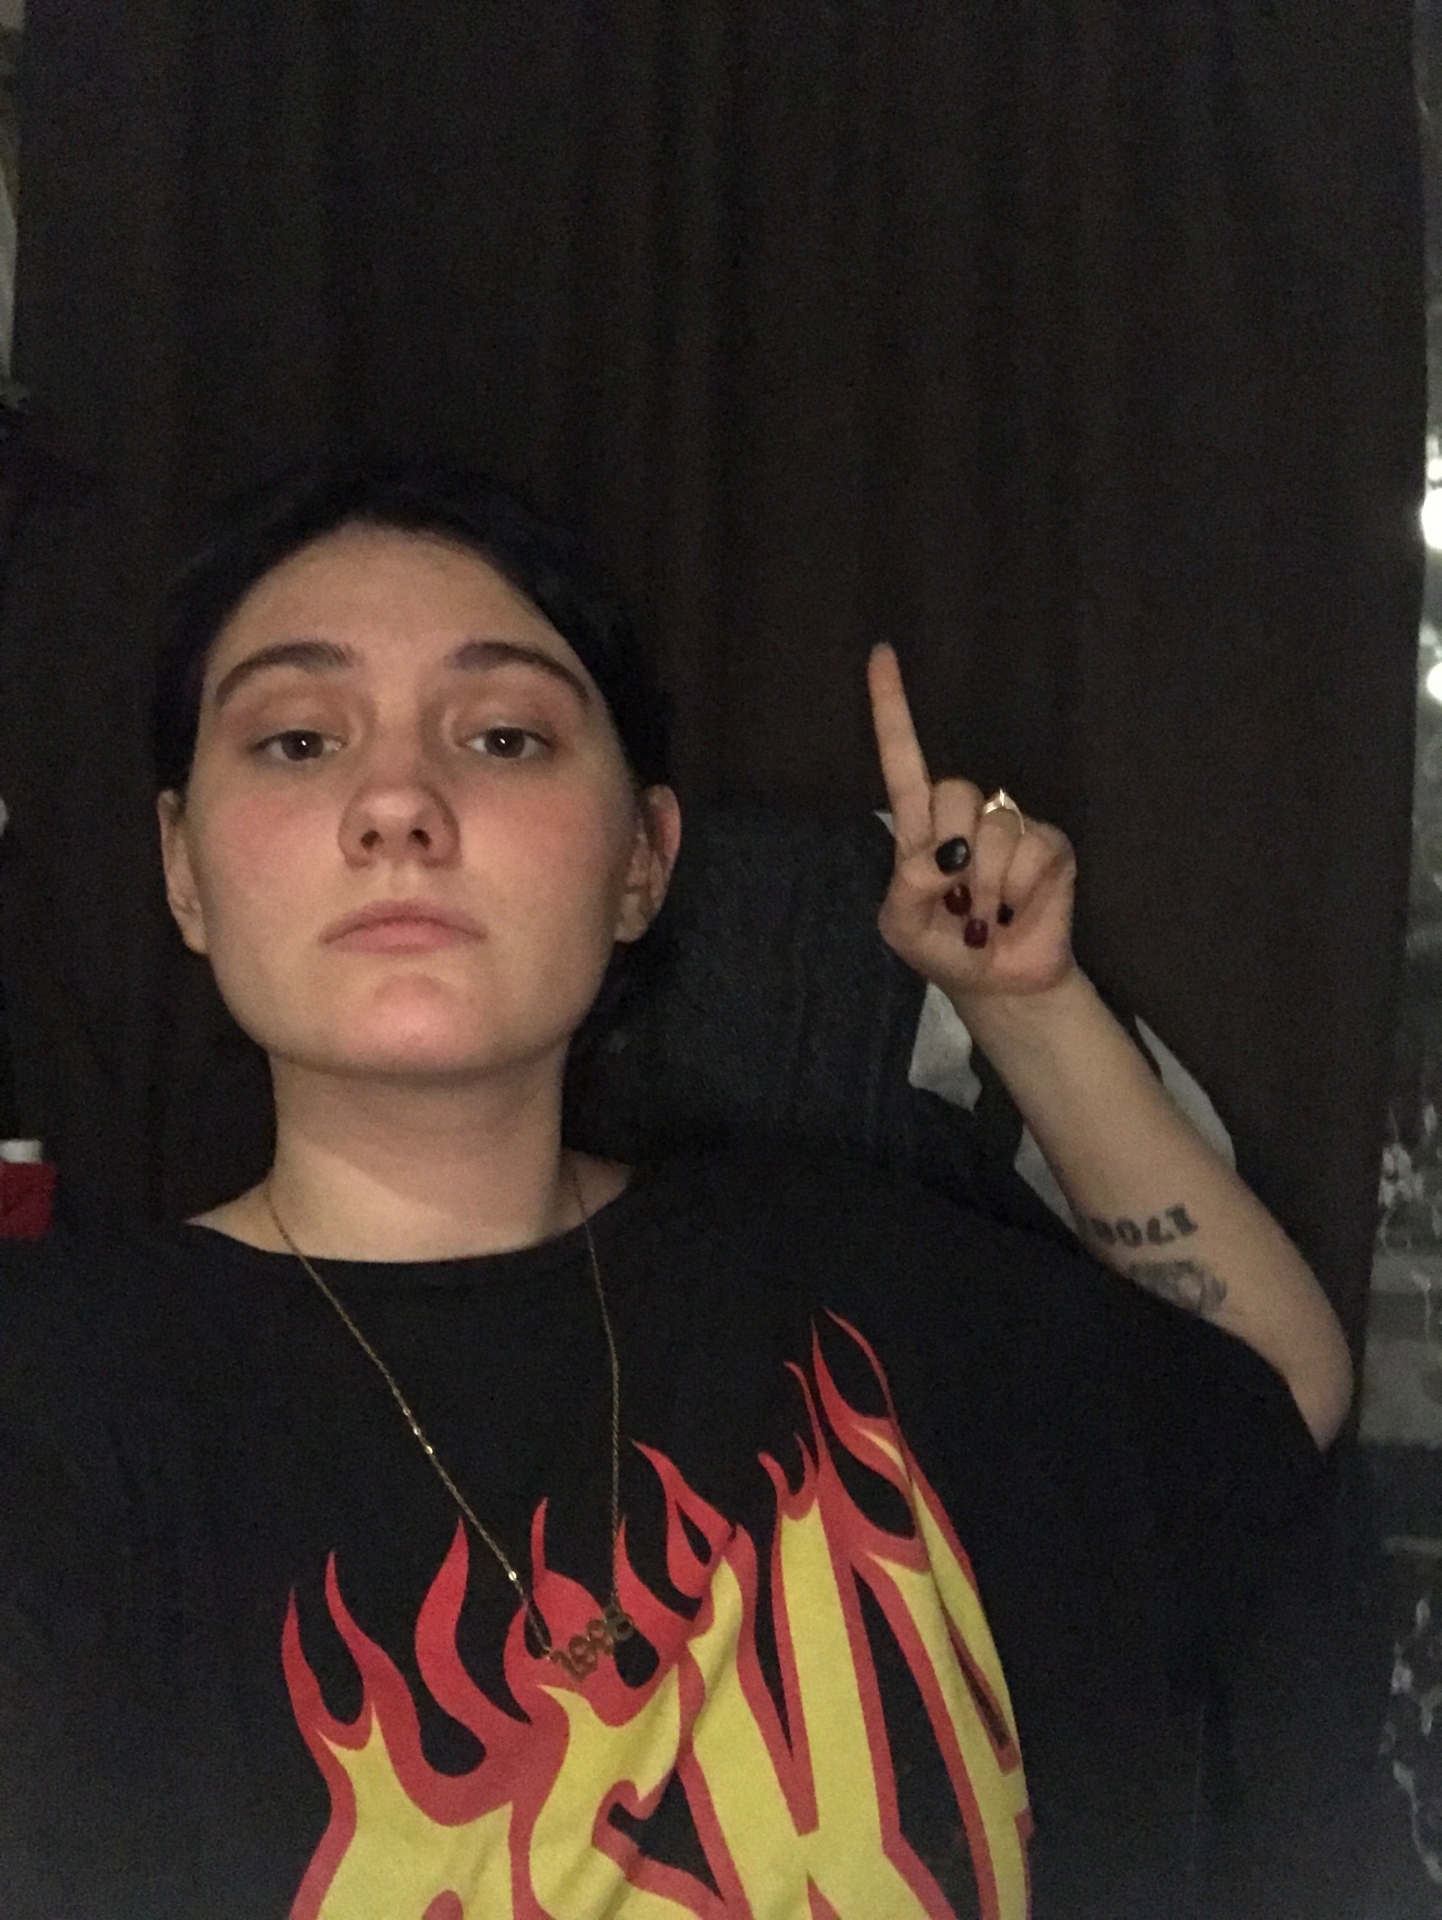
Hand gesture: one